Clemo

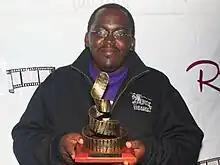
Clemo at the Riverwood awards

Clement Rapudo Sijenyi (born June 2, 1980) better known as Clemos, is a music producer and co-founder of Calif Records based in Life Ministry House near Hurlingham Business Center along Jabavu Road in Nairobi, Kenya.